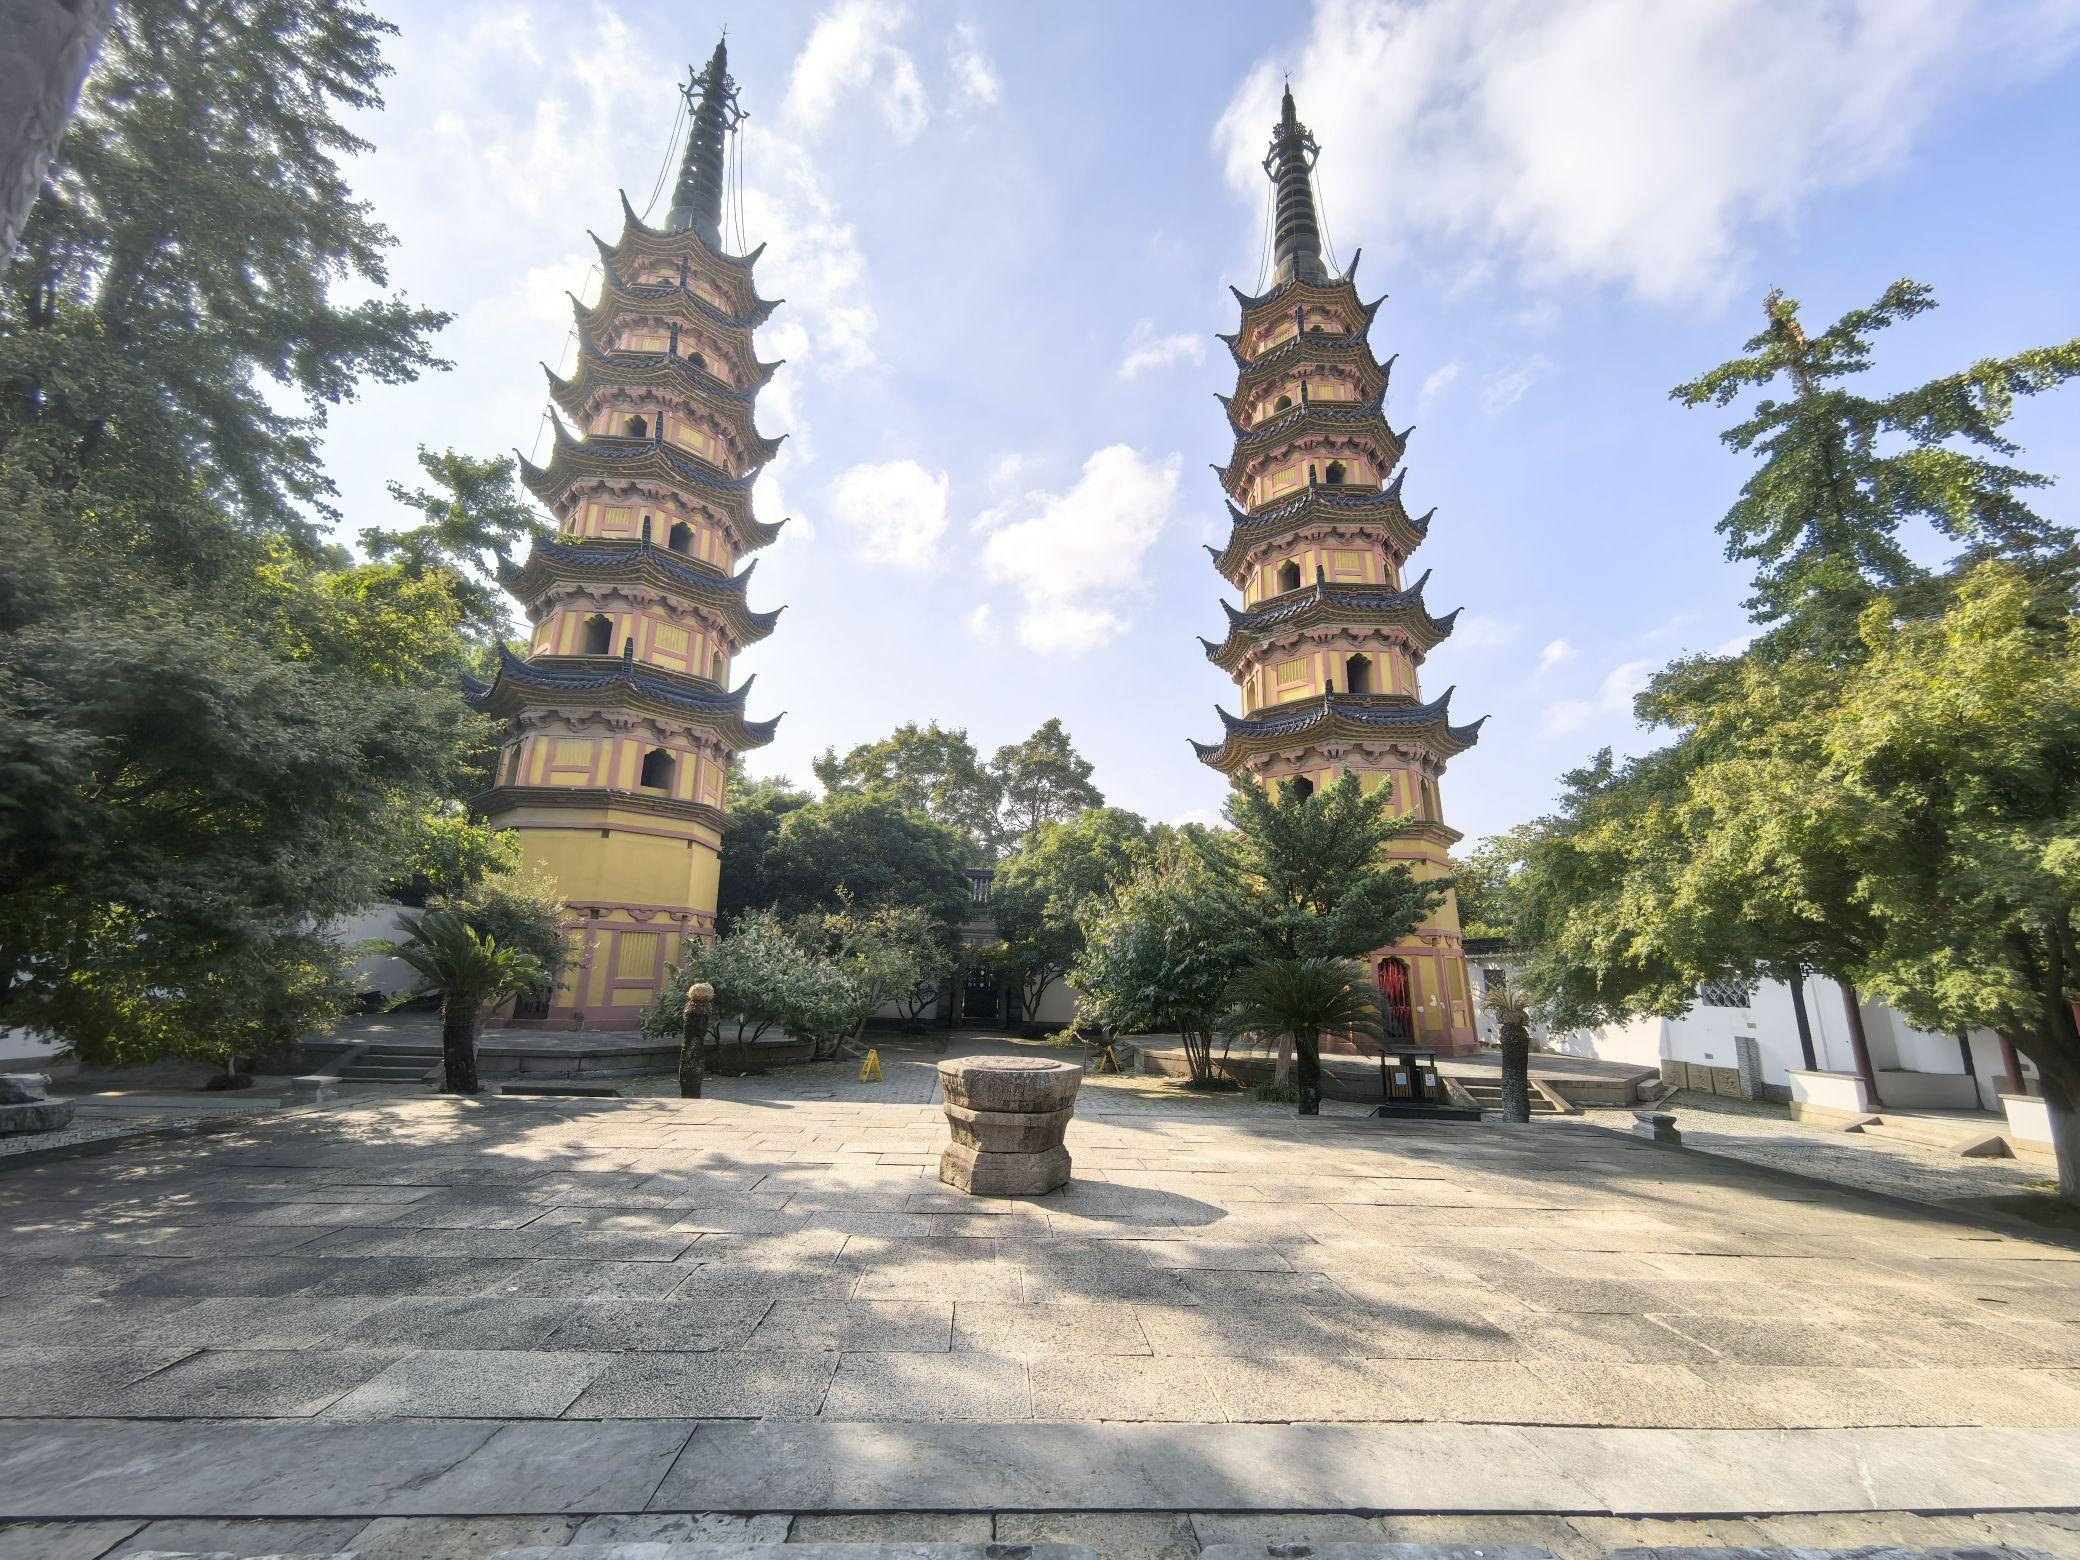
地标名称：双塔
所在城市：苏州市·姑苏区